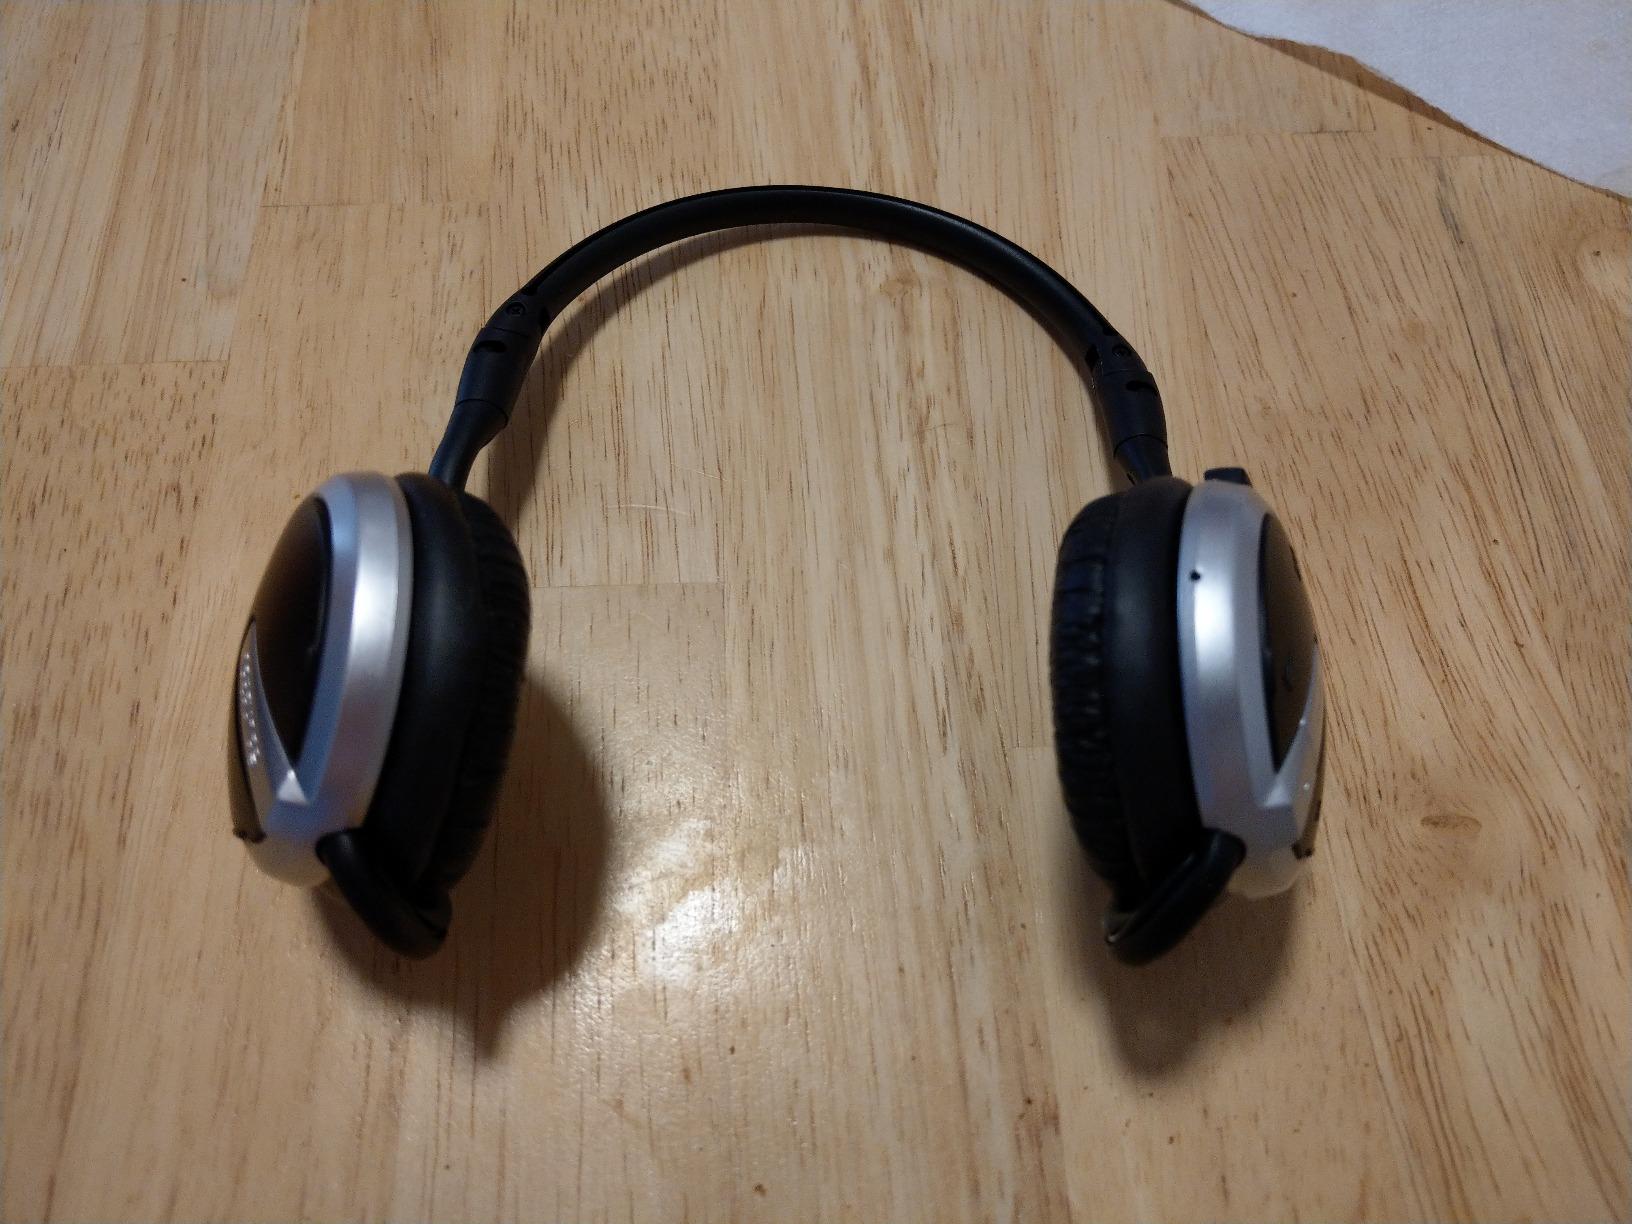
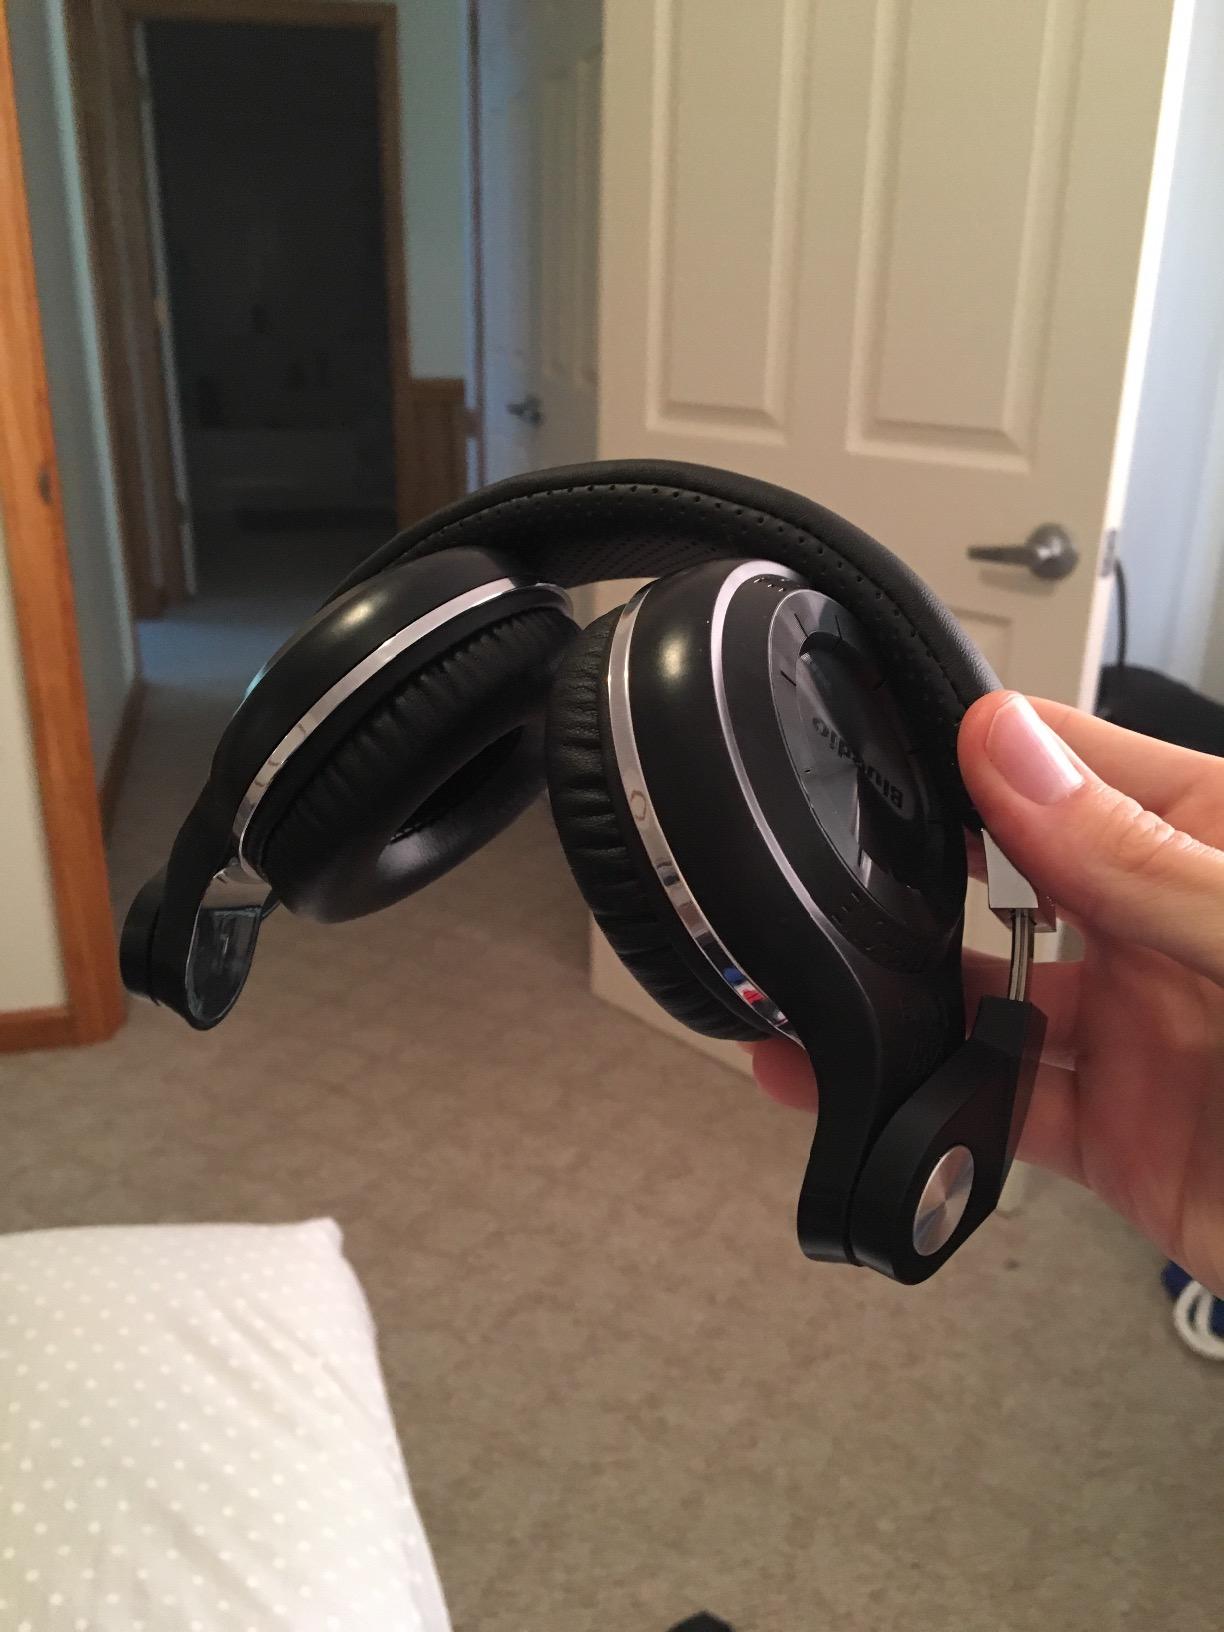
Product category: headphones
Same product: no